Mazatlán

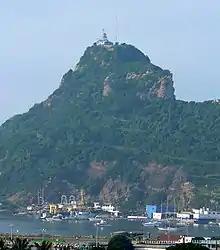
Mazatlán Lighthouse (El Faro)

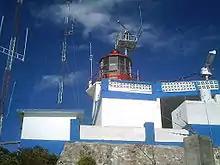
Mazatlán lighthouse seen up close

The Mazatlán lighthouse, called El Faro Lighthouse, is located at the peak of Cerro del Crestón, at the southern end of the peninsular city of Mazatlán. The lighthouse has the distinction of being settled in what was formerly an island, and has a length of 641 meters by 321 meters and a height of 157 meters, making it the highest natural lighthouse in the Americas, and one of the highest operating lighthouses in the world.